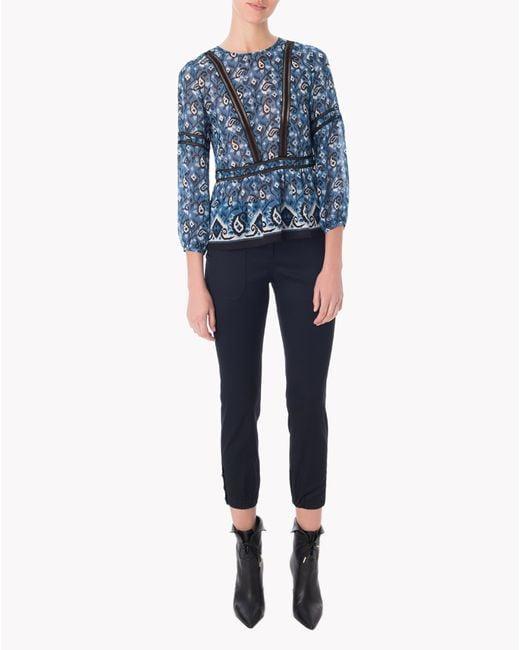
Bedrucktes Oberteil mit vollen Ärmeln für Frauen